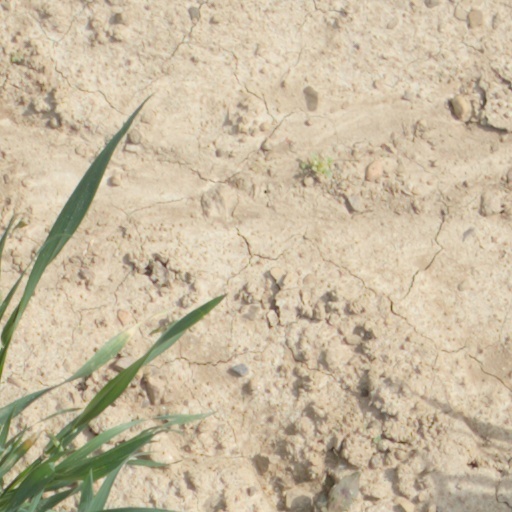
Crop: wheat